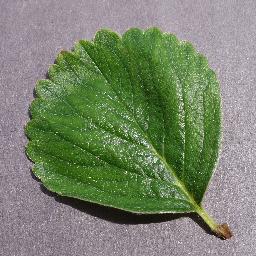
Label: Strawberry___healthy